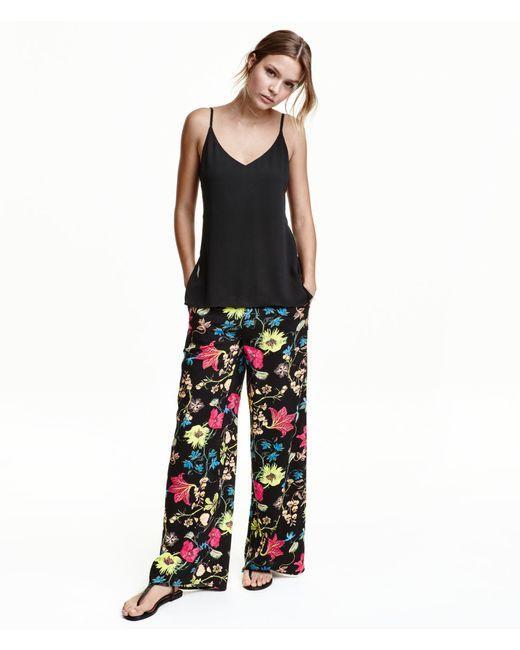
schwarzes lässiges Cami-String-Top, V-Ausschnitt